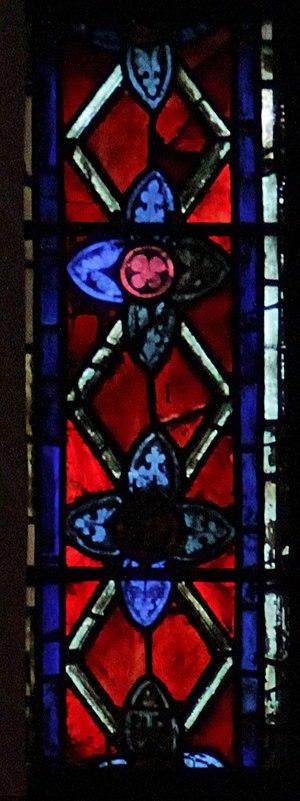
Le vitrail de saint Rémi est un vitrail gothique de la cathédrale Notre-Dame de Chartres, situé dans la partie sud du déambulatoire, dans la « chapelle des confesseurs ».